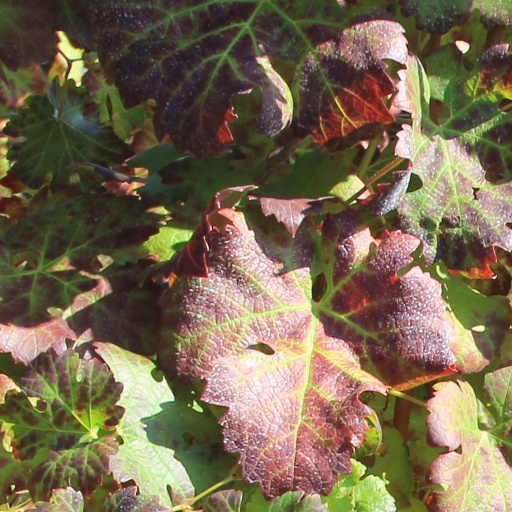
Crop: grape